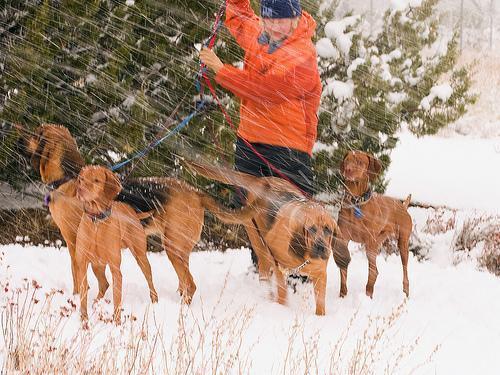
bloodhound